Grand-Place

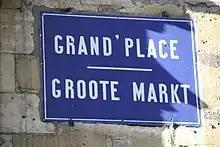
Two of the official names of the square in French and Dutch

The toponyms or (French, ; "Grand Square"; also used in English) are generic names designating a central town square, namely in Belgium and Northern France. Originally, the main square was the geographical centre of the towns and cities in these regions (for example the Grand-Place of Mons, Tournai, Arras, or Lille). The Grand-Place of Brussels is the location of the city's Town Hall, and thus its political centre. It also housed the largest marketplace in the city (hence its official names or , ; literally meaning "Big Market", in Dutch).